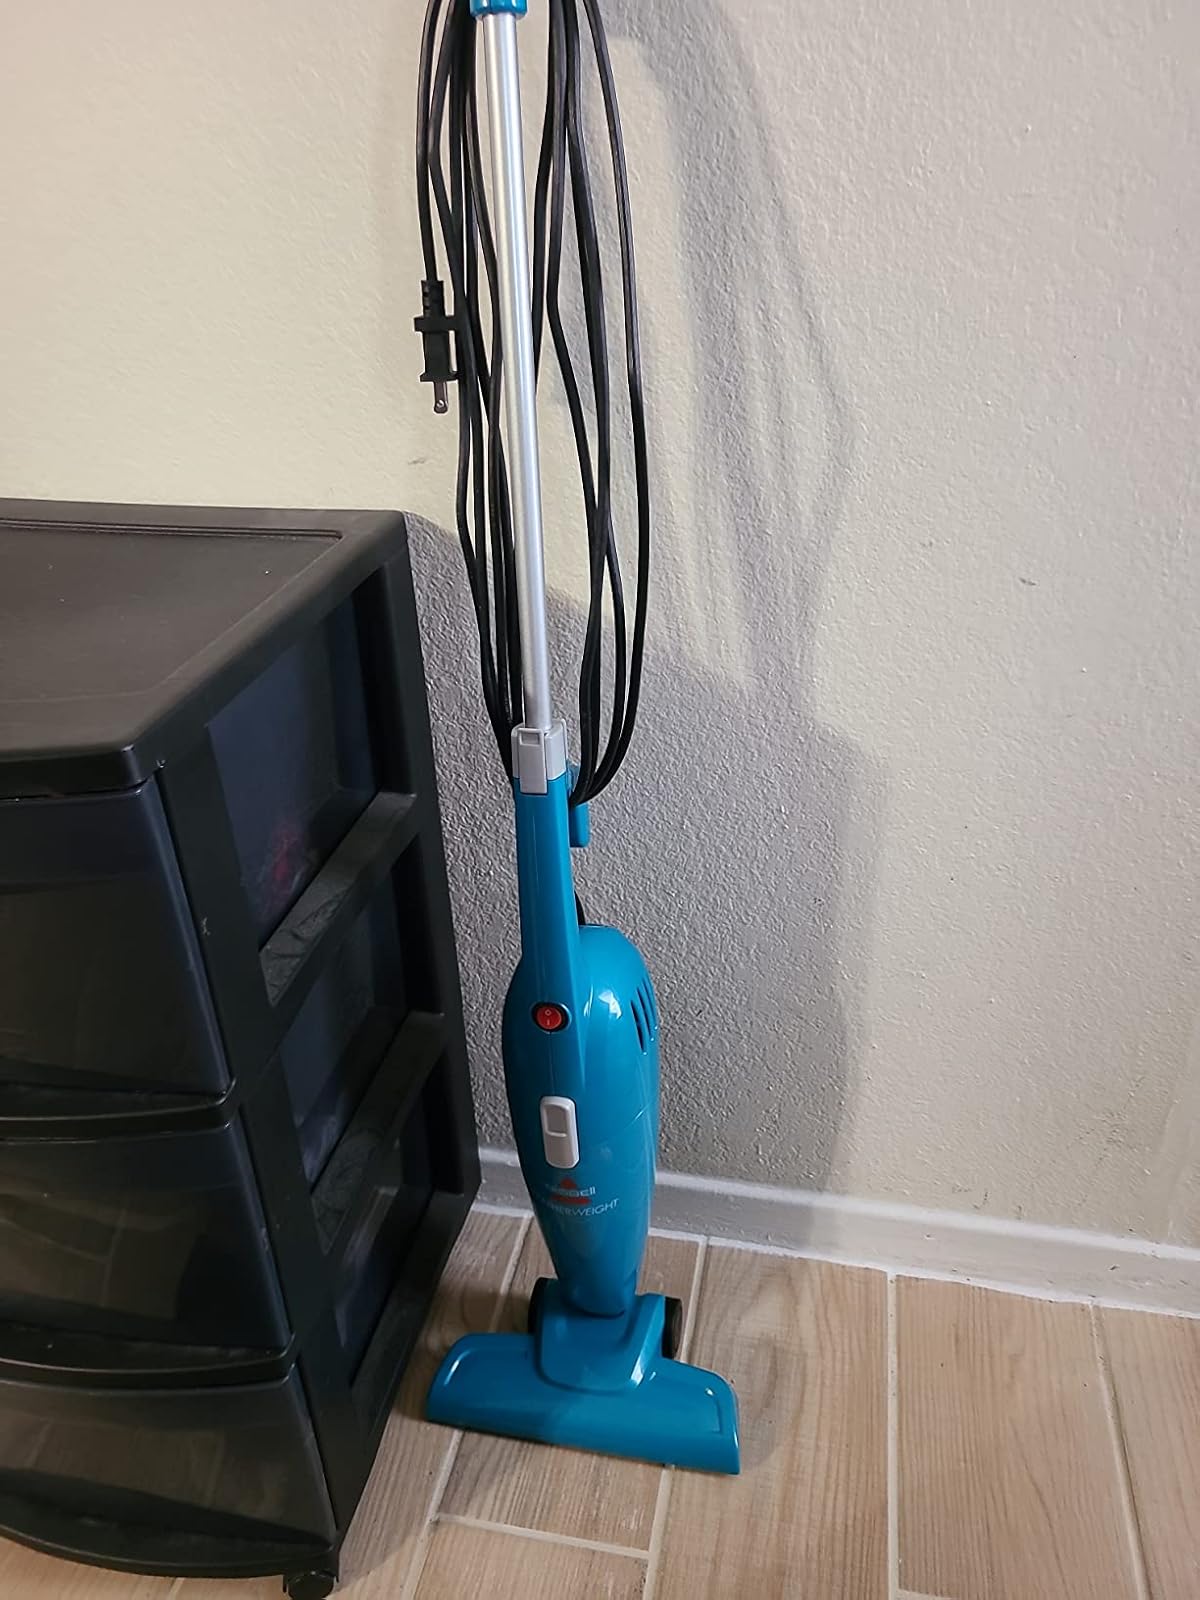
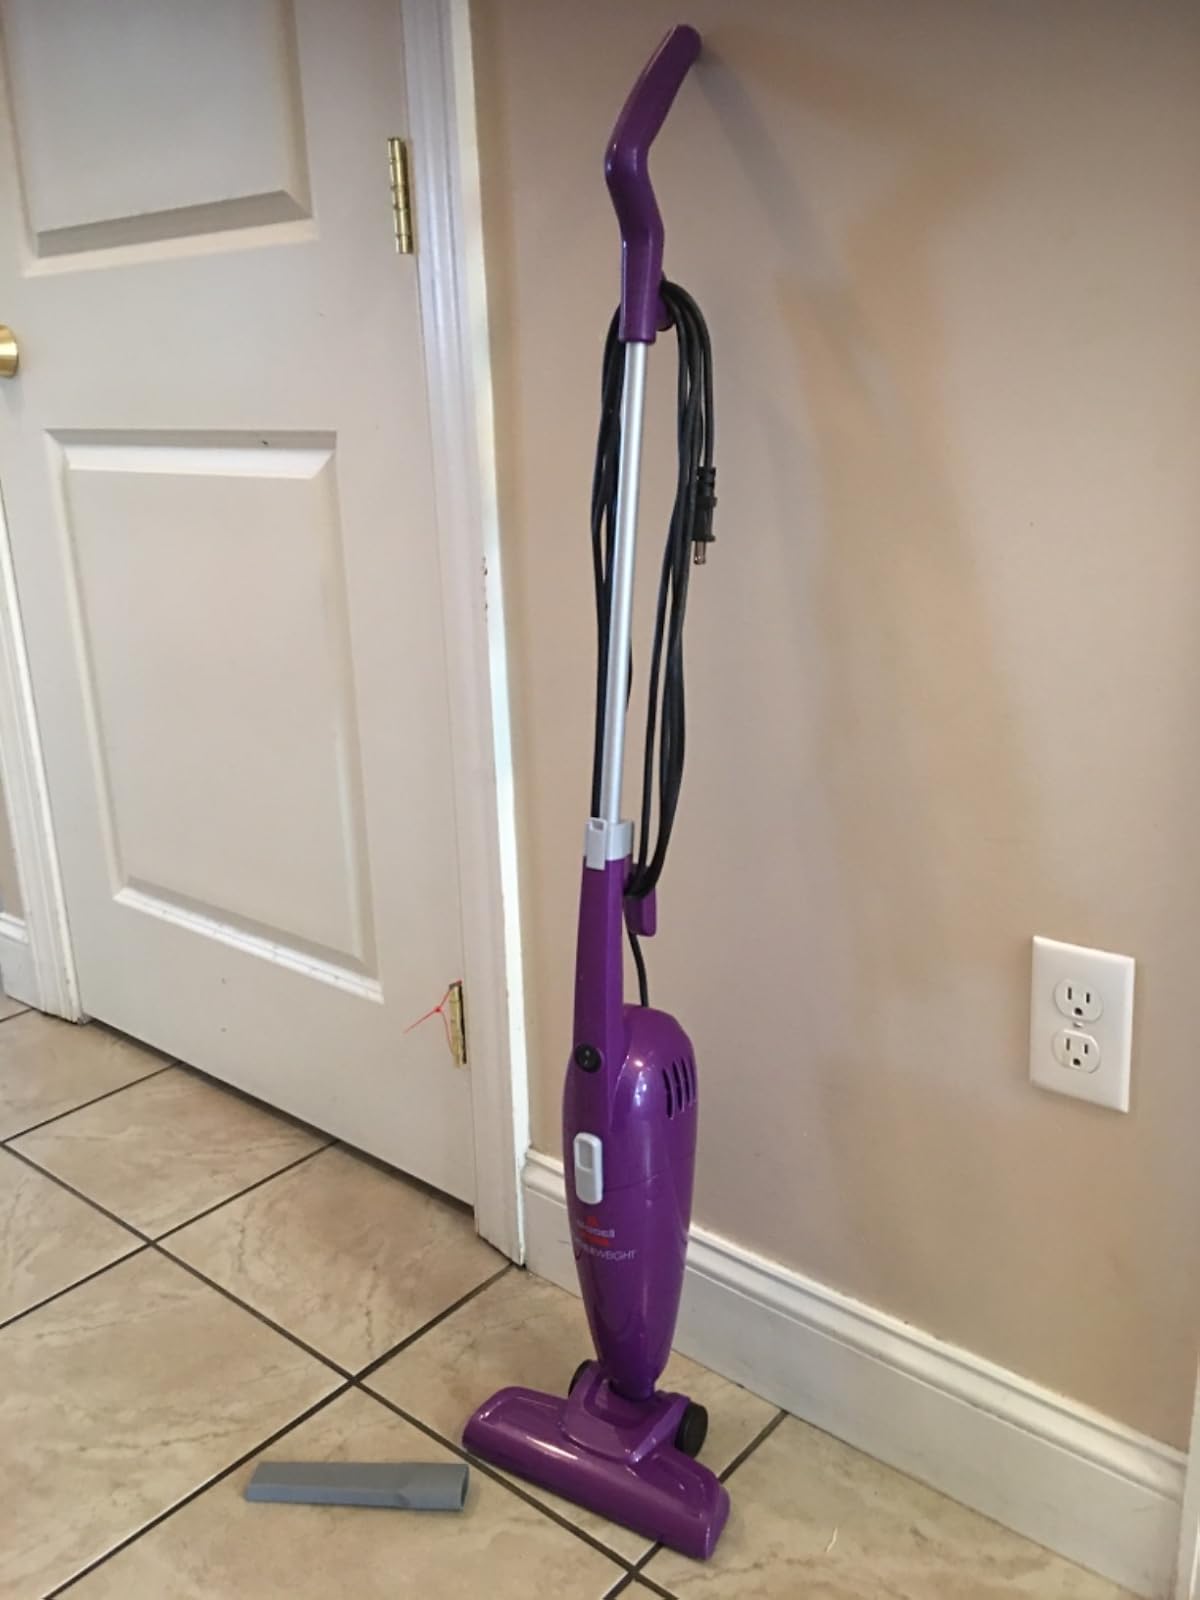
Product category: items_vacuum
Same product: no